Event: Nepal Earthquake
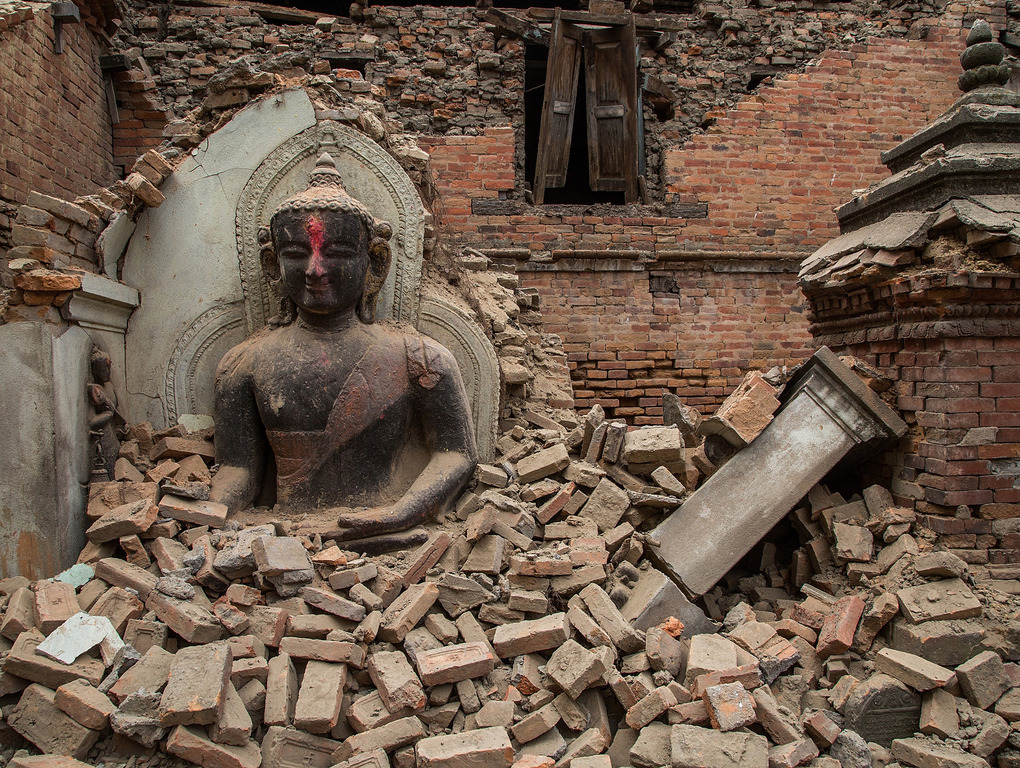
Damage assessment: damage